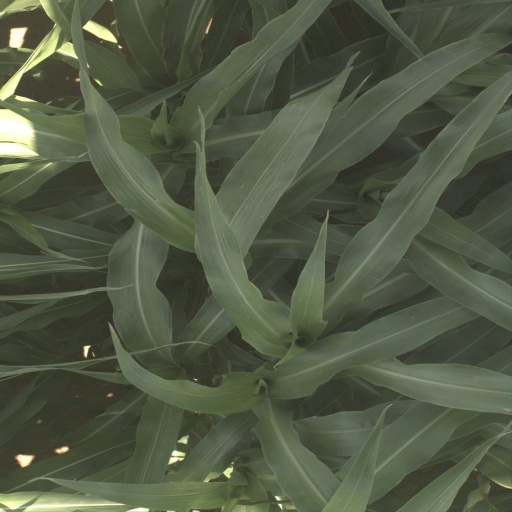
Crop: sorghum